Olly Murs

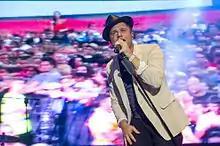
Murs performing at the 2013 Gibraltar Music Festival

In April 2012, it was revealed that Murs was in the process of writing his third studio album, which was released on 26 November 2012. Murs has once again written with Steve Robson and Claude Kelly. Ed Drewett (best known for his work for The Wanted) and Andrew Frampton and Steve Kipner (producers of both albums for The Script) are other names that have been confirmed for the third album, and in a June 2012 interview with the website Examiner he confirmed the name of a new song, "One of These Days", which he described as a 'follow-on' song from "I Need You Now" on his previous album.